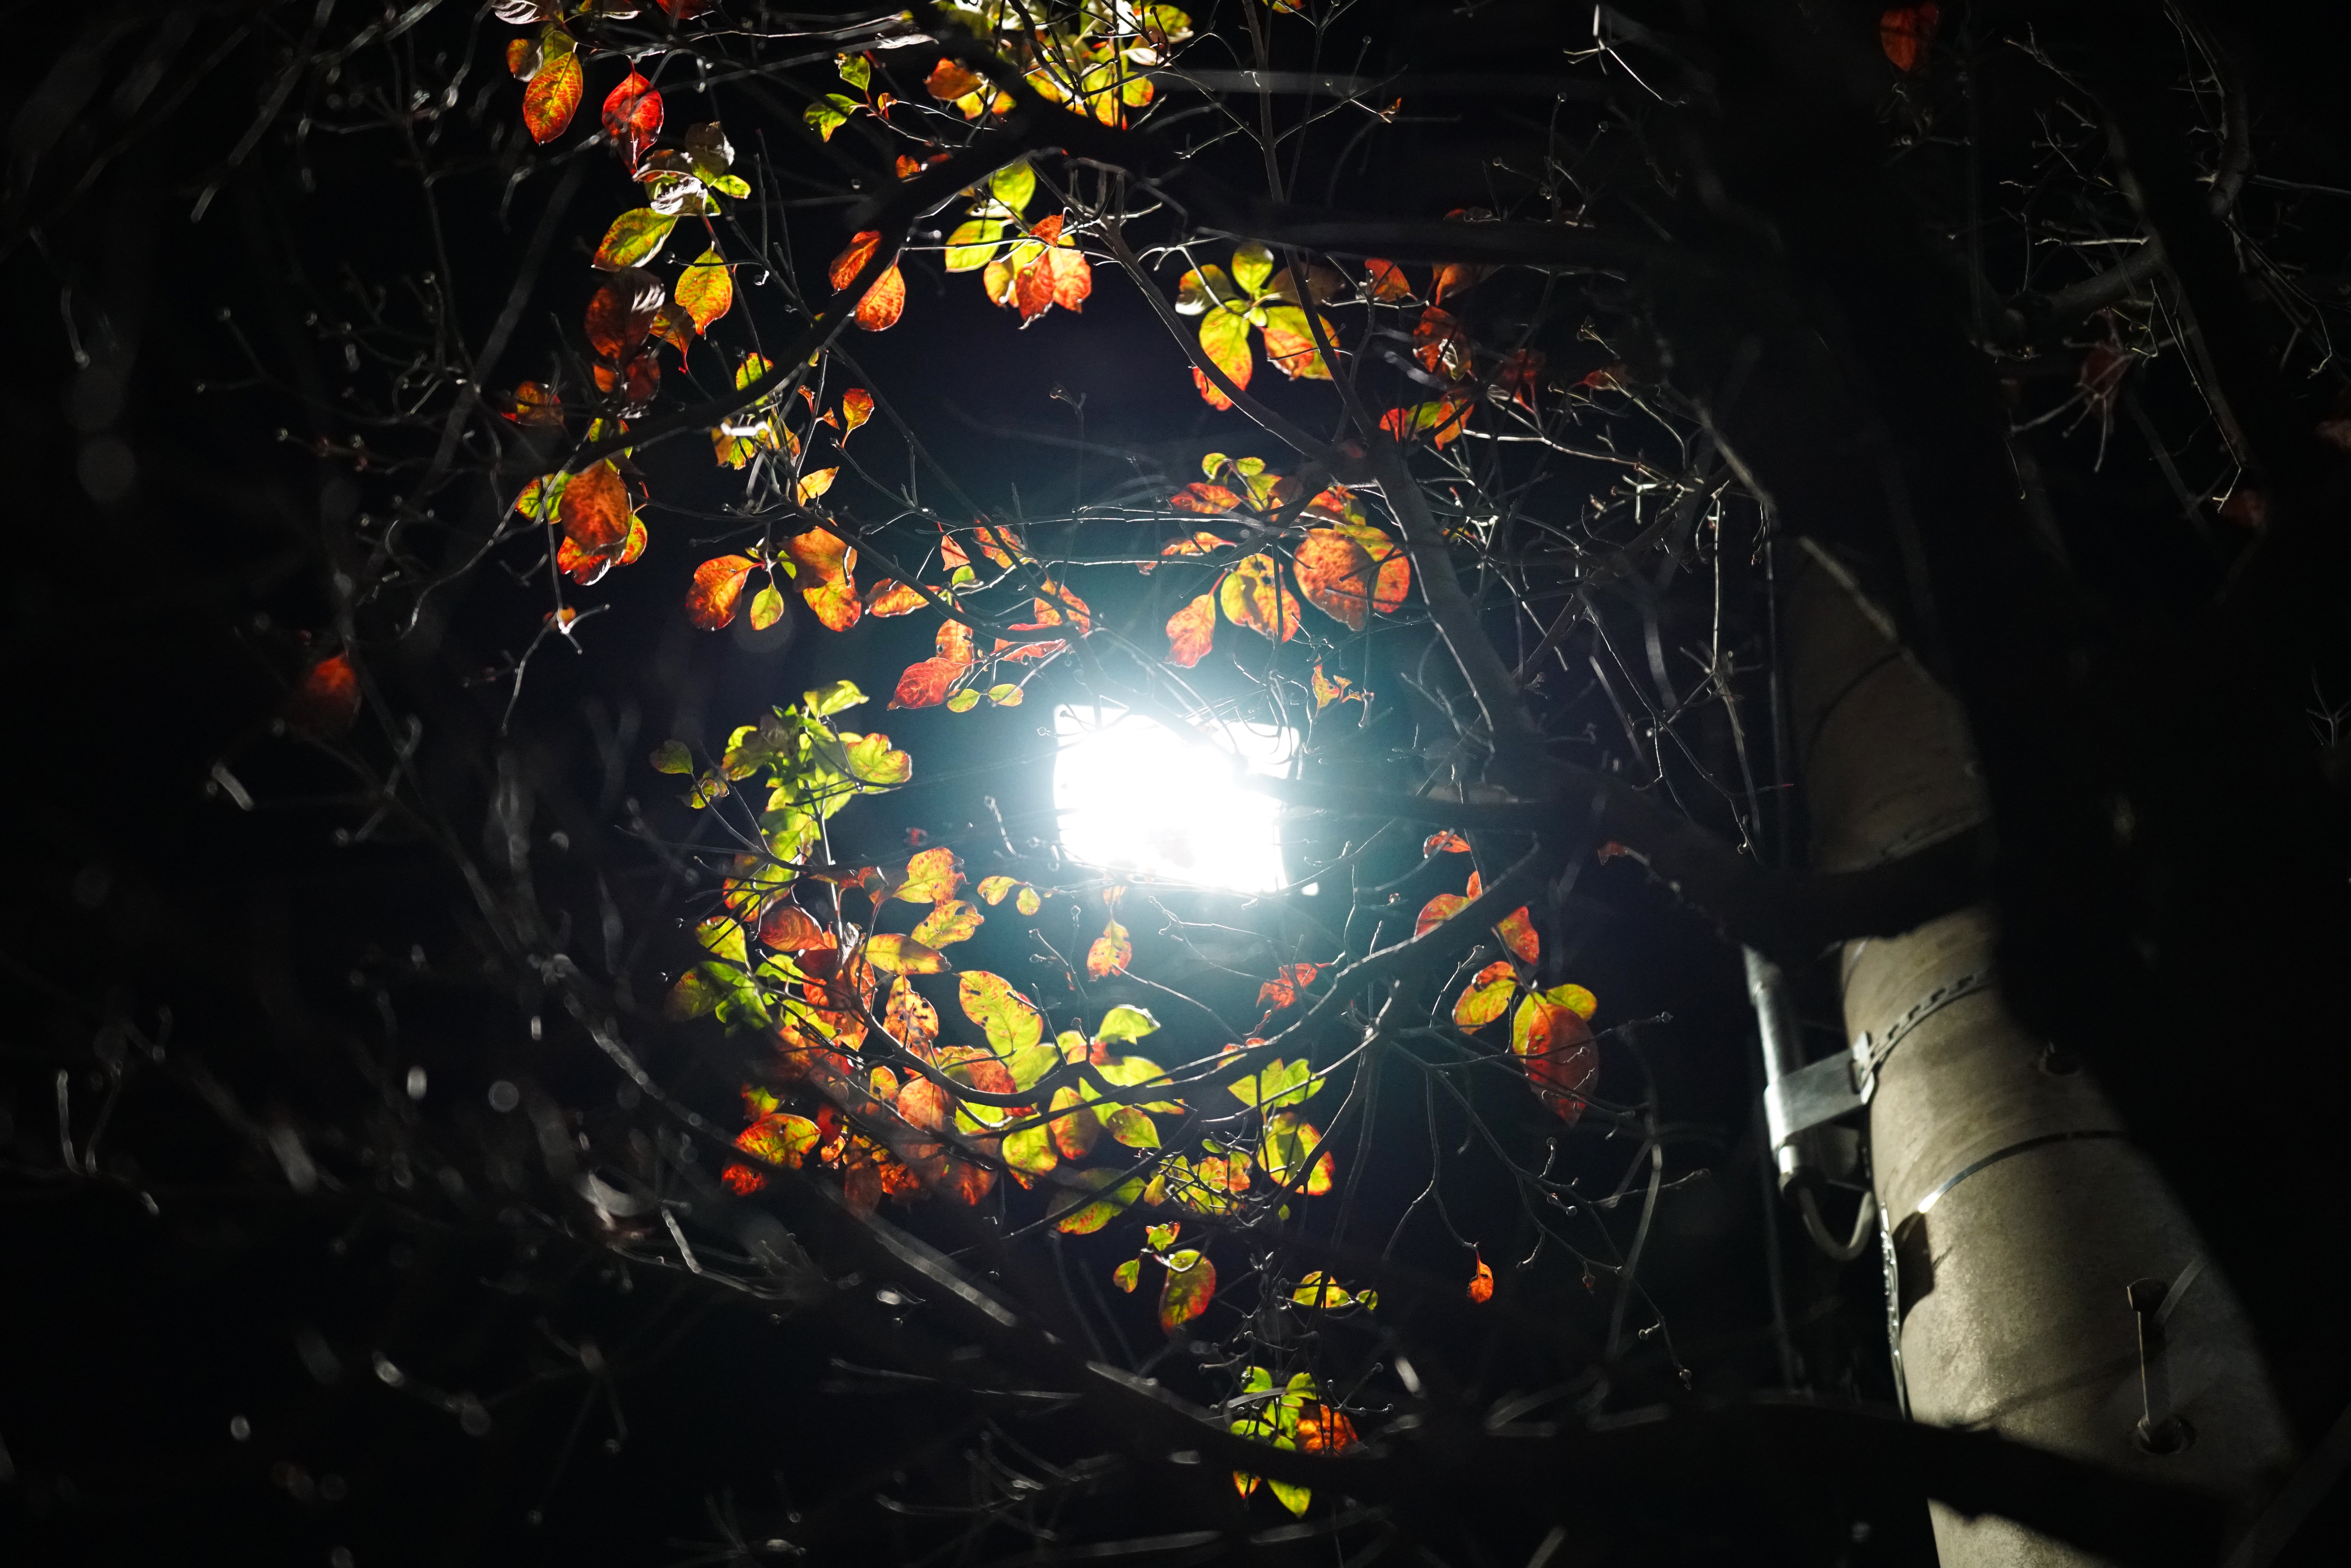
light, night, sunlight, reflection, color, darkness